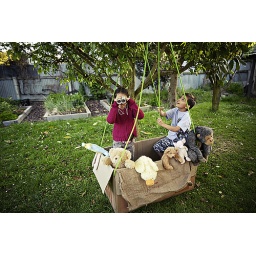
Ready for take off. Boy and girl in the basket of their imaginary hot air balloon.Similar vertical in photostream.